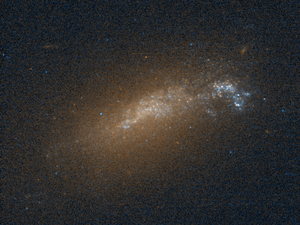
NGC 1800 est une galaxie irrégulière de type magellanique. C'est aussi une galaxie naine. Elle est située dans la constellation de la Colombe à environ 37 millions d'années-lumière de la Voie lactée. Elle a été découverte par l'astronome britannique John Herschel en 1835.